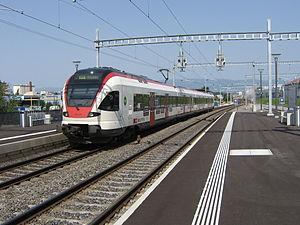
S3 quittant la halte de Prilly-Malley en direction de la gare de Renens
La ligne Lausanne – Genève est une ligne ferroviaire suisse qui relie la gare centrale de Lausanne à la gare de l'aéroport de Genève, en longeant le lac Léman.
Léman 2030 est un projet suisse visant à améliorer considérablement la desserte ferroviaire dans la région lémanique, principalement entre Lausanne et Genève. Lancé en partenariat par les chemins de fer fédéraux suisses et les cantons de Vaud et de Genève, le projet est une phase importante de la réalisation du Léman Express.
La halte de Prilly-Malley est une halte ferroviaire dans le canton de Vaud en Suisse. Elle se situe à cheval sur les territoires des communes de Prilly et de Lausanne, dans le quartier de Malley, à proximité de la patinoire de Malley.